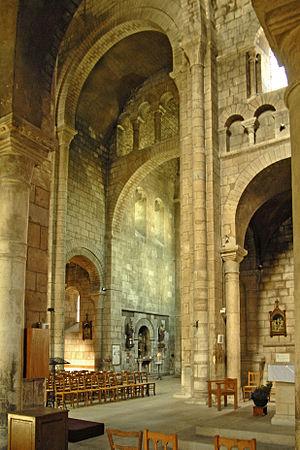
Église Saint-Étienne de Nevers, Nièvre, Bourgogne.